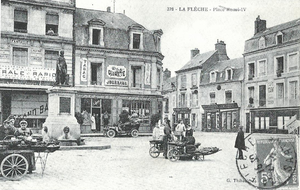
La place Henri IV à La Flèche au début du XXe siècle.
La Flèche est une commune française située dans le sud du département de la Sarthe en région Pays de la Loire. Sous-préfecture du département, chef-lieu d'arrondissement et de canton, siège de la communauté de communes du Pays Fléchois, elle compte 14 956 habitants selon le dernier recensement de 2017, ce qui en fait la deuxième commune sarthoise la plus peuplée. Implantée sur le Loir, au cœur du Maine angevin, la commune est marquée par un réseau hydrographique très dense.
La place Henri-IV est une place française située dans le centre-ville de La Flèche, dans le département de la Sarthe.
L'histoire de La Flèche recouvre l'ensemble des évènements, anciens ou plus récents, liés à cette ville et particulièrement nombreux à l'époque moderne.
Cet article recense les œuvres d'art dans l'espace public de la Sarthe, en France.